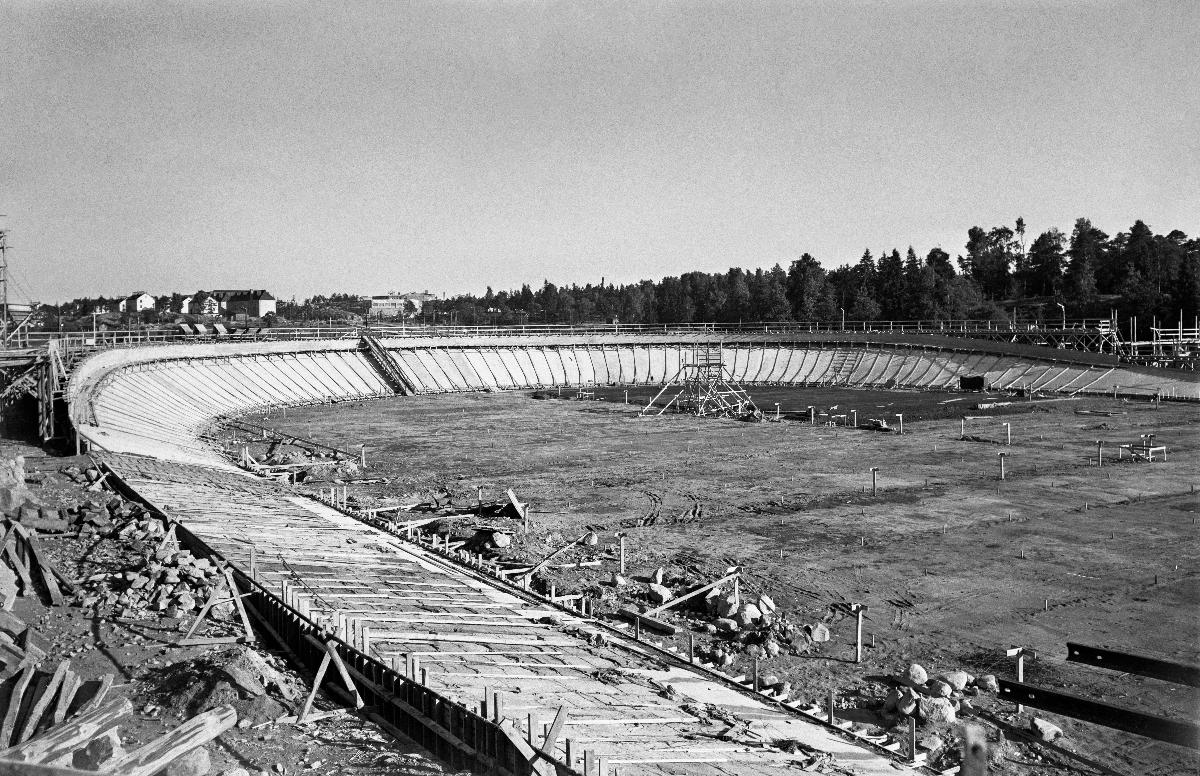
Helsingin velodromin rakentaminen
Byggandet av Helsingfors velodrom; The construction of Helsinki velodrome
sisällön kuvaus: Helsingin olympialaiset 1940. Velodromin rakennustyömaa Helsingin Käpylässä 5.7.1939. content description: Helsinki Olympic Games 1940. The construction site of Helsinki Velodrome 5.7.1939. innehållsbeskrivning: Helsingfors olympiska spel 1940. Helsingfors velodroms byggplats i Kottby 5.7.1939.
Kuvaaja: Sundström, Hugo, kuvaaja
Vuosi: 1939
Paikka: Suomi, Uusimaa, Helsinki
Aiheet: olympialaiset; kisapaikat; rakennustyömaat; arkkitehtuuri; rakennustyöt; HBL; velodromit; Olympics; building sites; architecture; olympics; olympic games; construction; velodromes; olympic games venues; construction works; olympiska spelen; byggplatser; arkitektur; olympiska spel; olympiader; byggnader; bygge; tävlingsplatser; velodromer; byggnadsarbeten